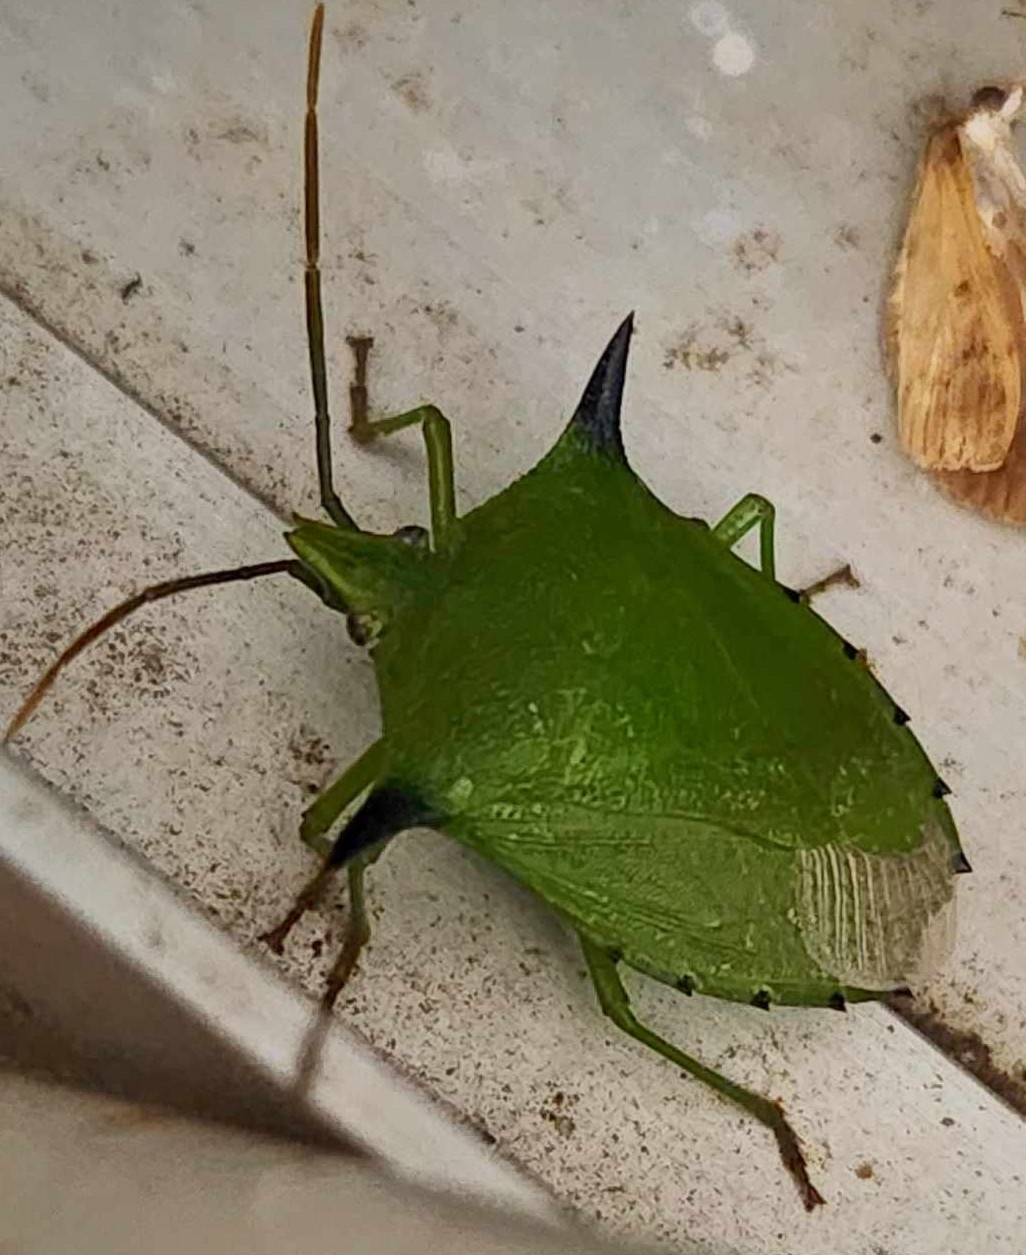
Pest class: stink_bug